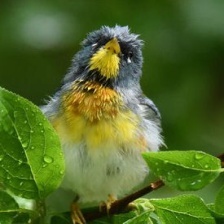
Species: NORTHERN PARULA
Scientific name: SETOPHAGA AMERICANA